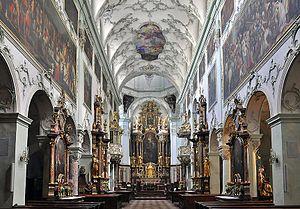
L’archi-abbaye Saint-Pierre de Salzbourg est l'abbaye la plus ancienne de la congrégation bénédictine d'Autriche et la plus ancienne de l'espace germanophone. Les moines vivent selon la règle de saint Benoît.